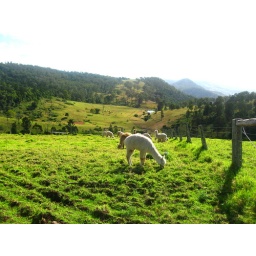
A very cute animal from camels family :) I took this photo near Brisbane